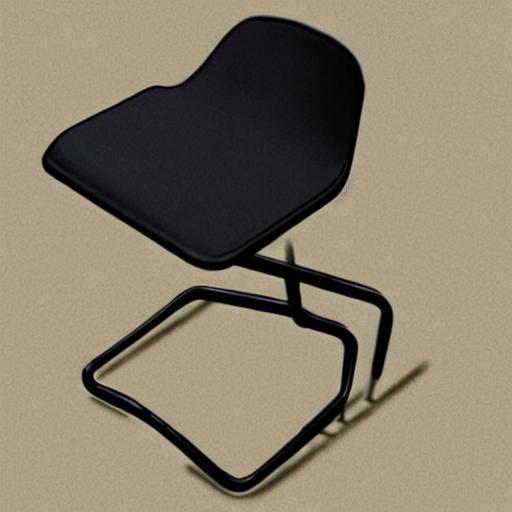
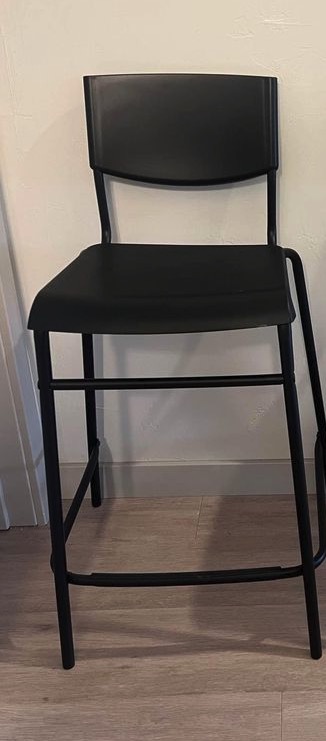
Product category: stool
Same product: no